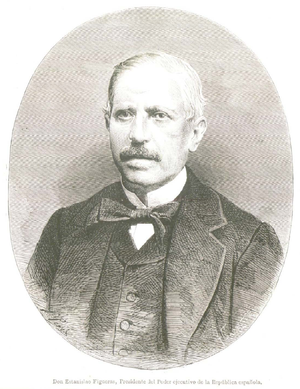
Cet article dresse la liste des présidents du gouvernement d’Espagne ou leur équivalent depuis 1705.
Estanislao Figueras y Moragas, né à Barcelone le 13 novembre 1819 et mort à Madrid le 11 novembre 1882, est un homme d'État espagnol, président du gouvernement de la Première République espagnole.